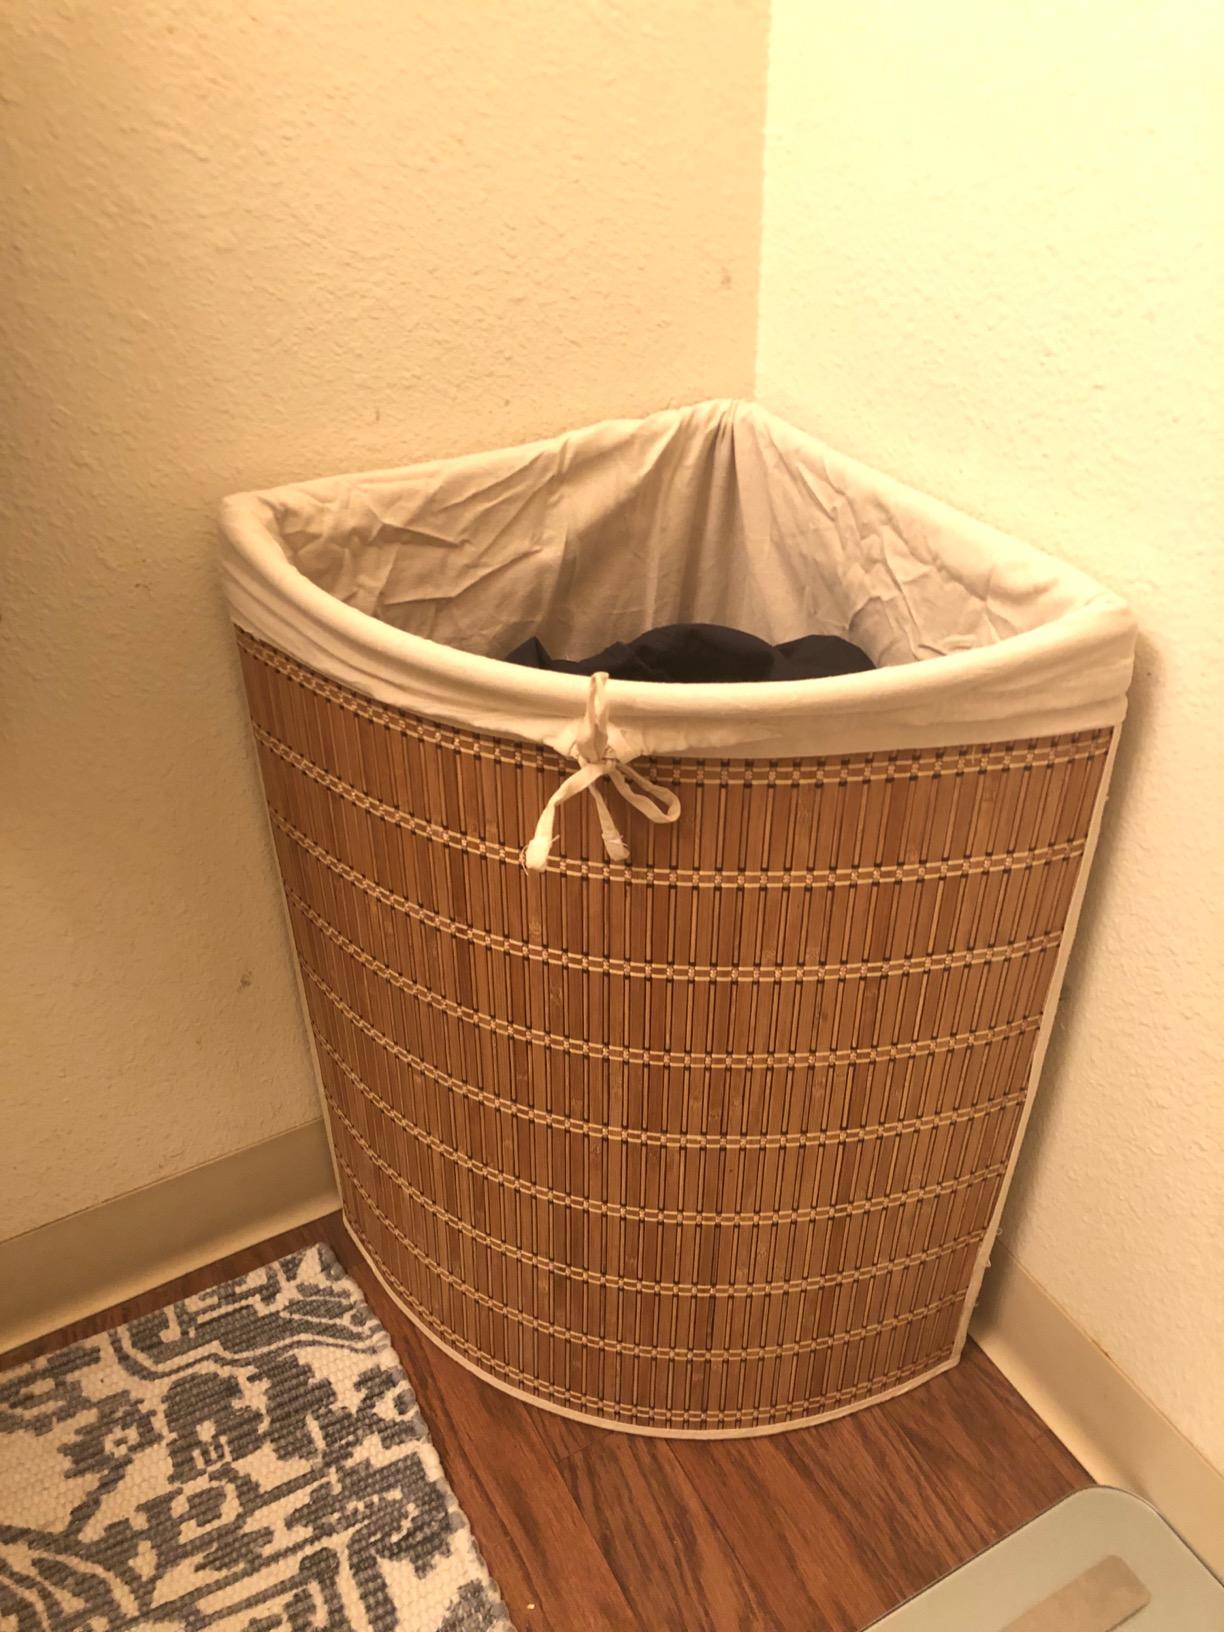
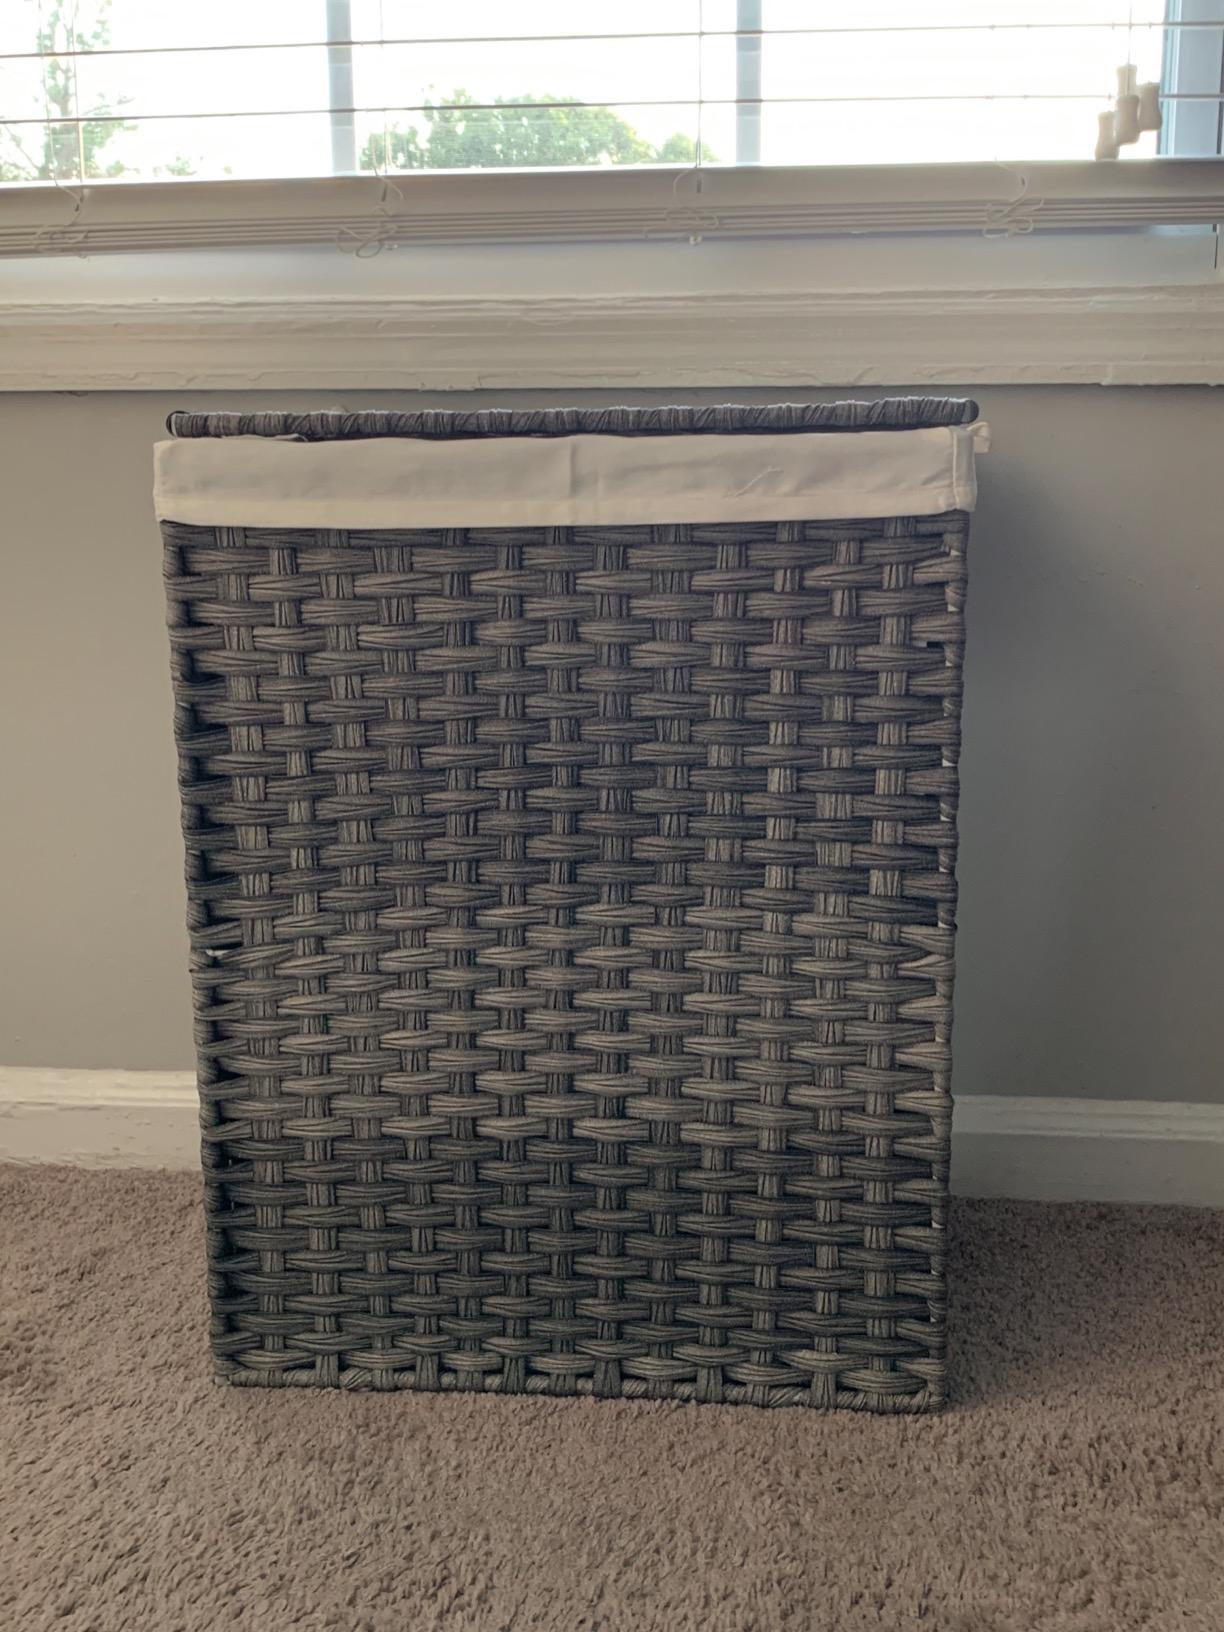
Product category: items_hamper
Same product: no